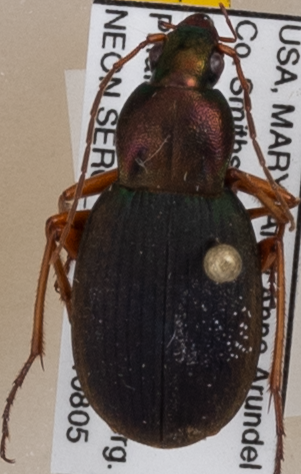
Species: Chlaenius aestivus
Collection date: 2021-08-05
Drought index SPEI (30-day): -1.06
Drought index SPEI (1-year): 1.418
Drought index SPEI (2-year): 1.45